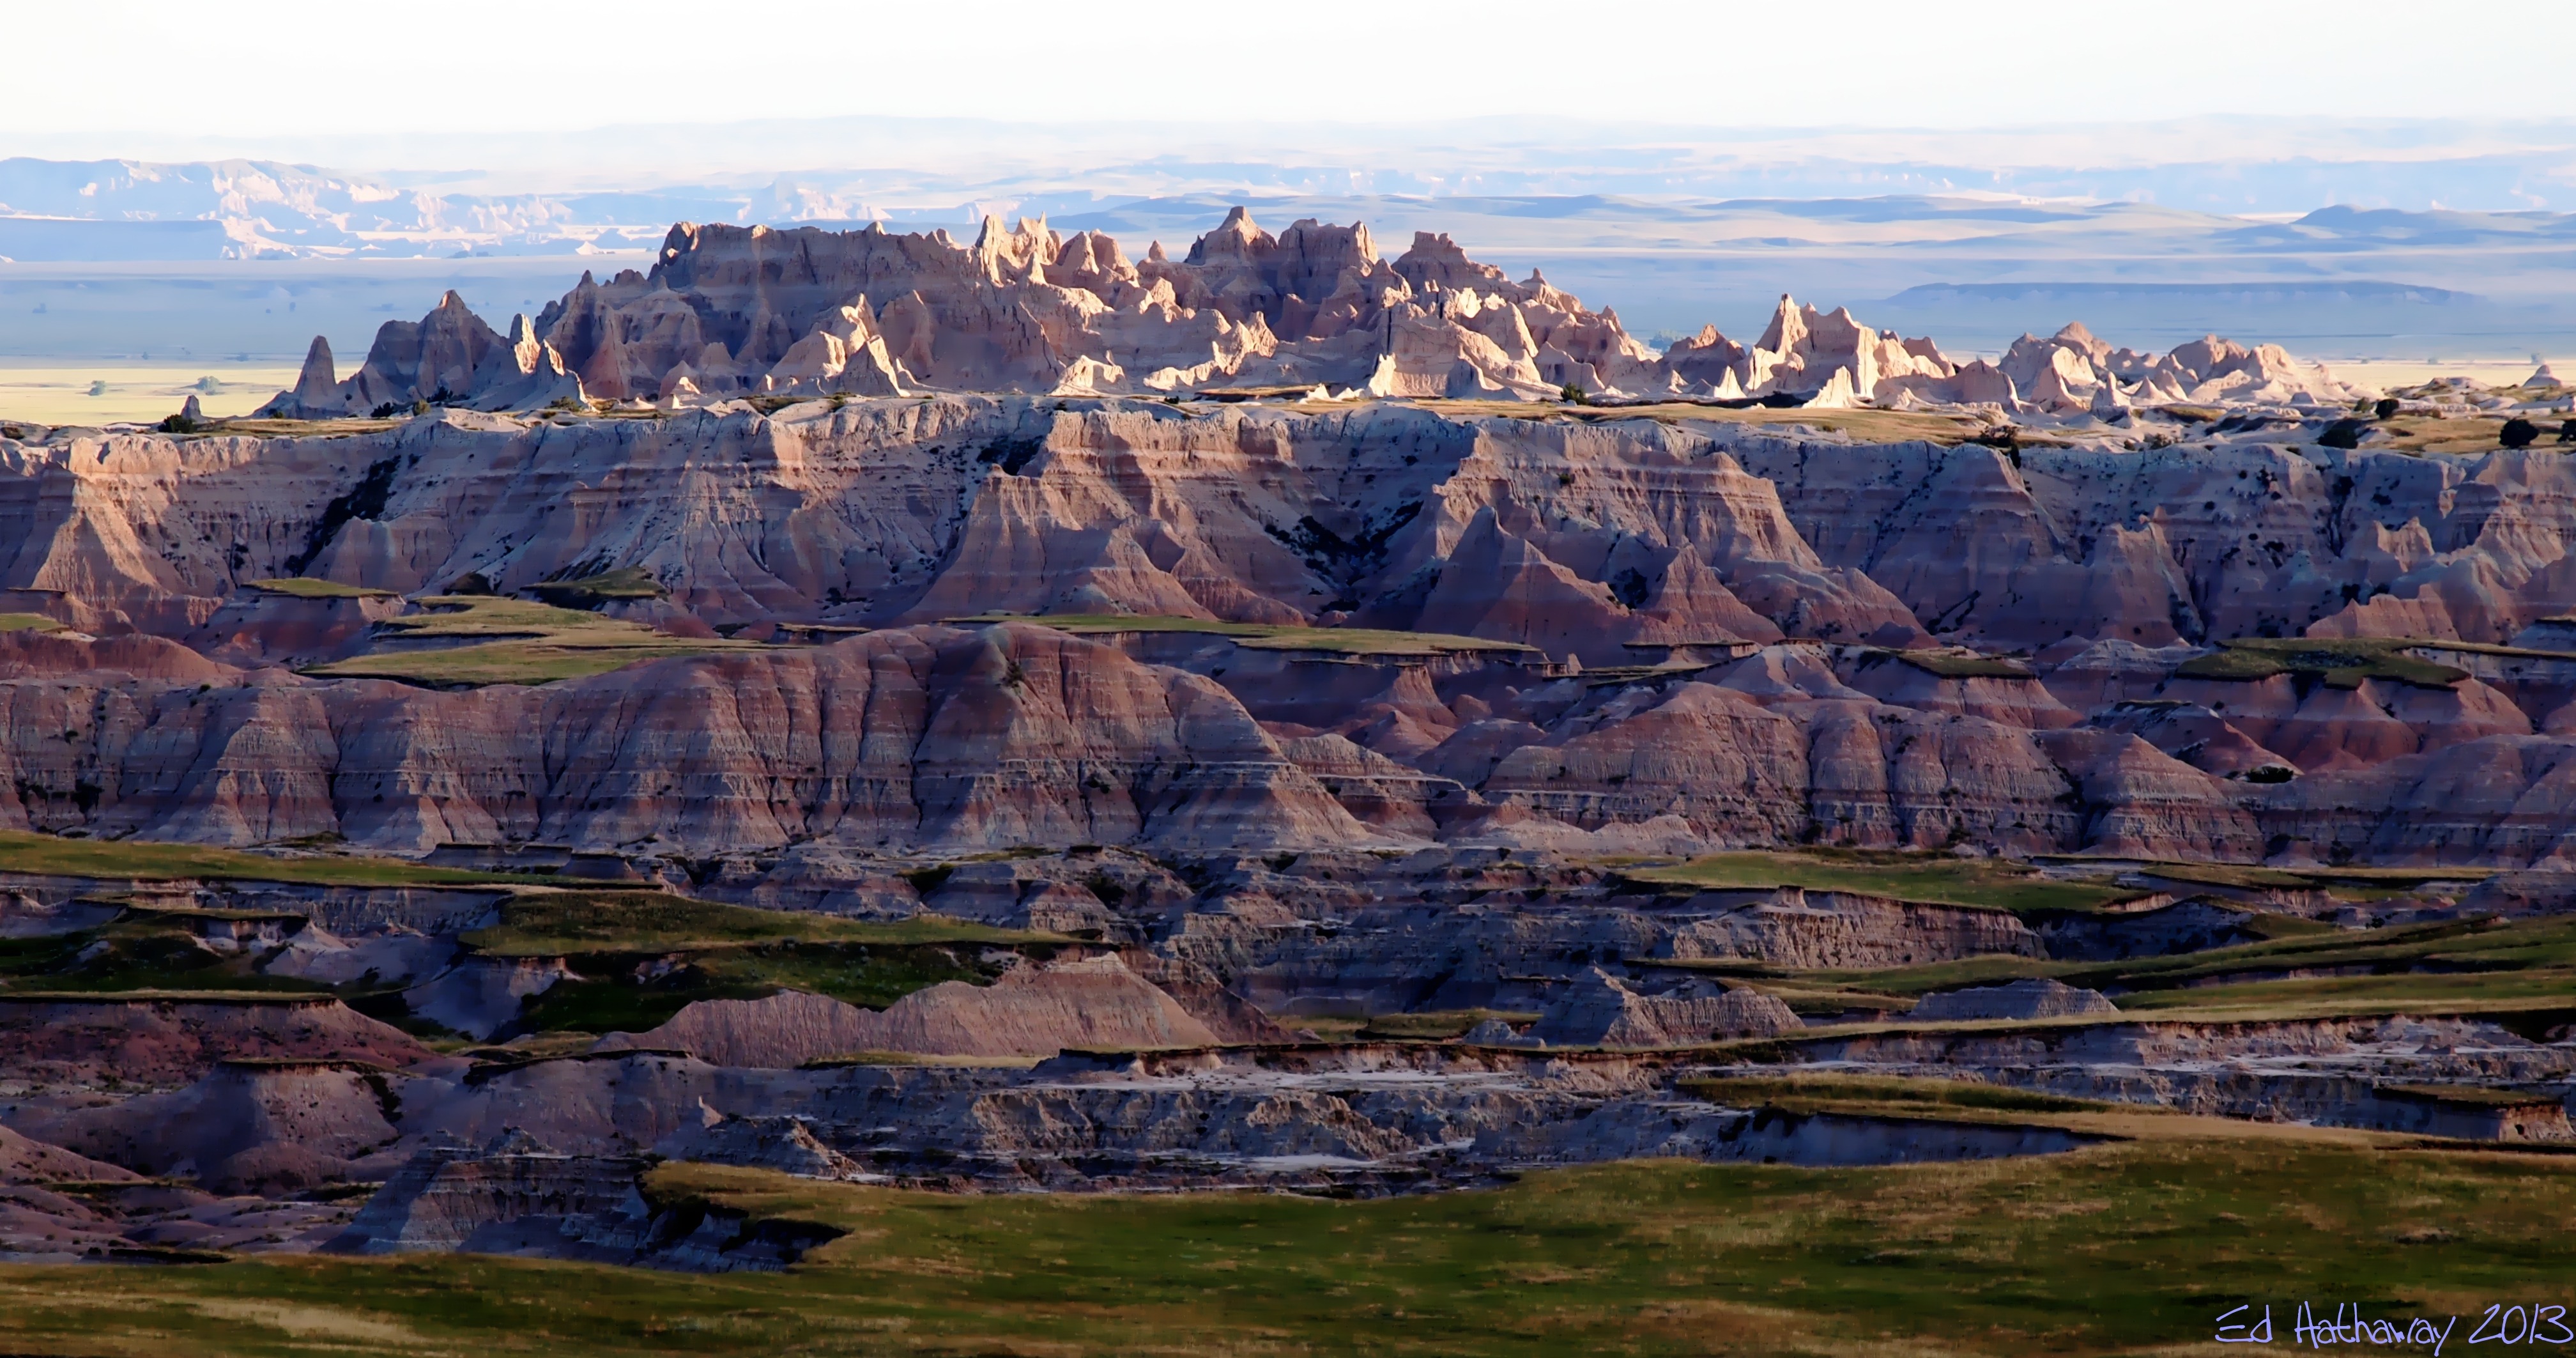
landscape, nature, outdoor, wilderness, wall, land, panorama, formation, cliff, wild, environment, scenic, natural, scenery, canyon, terrain, national park, geology, badlands, plateau, wadi, south dakota, landform, geographical feature, badlands at sunset